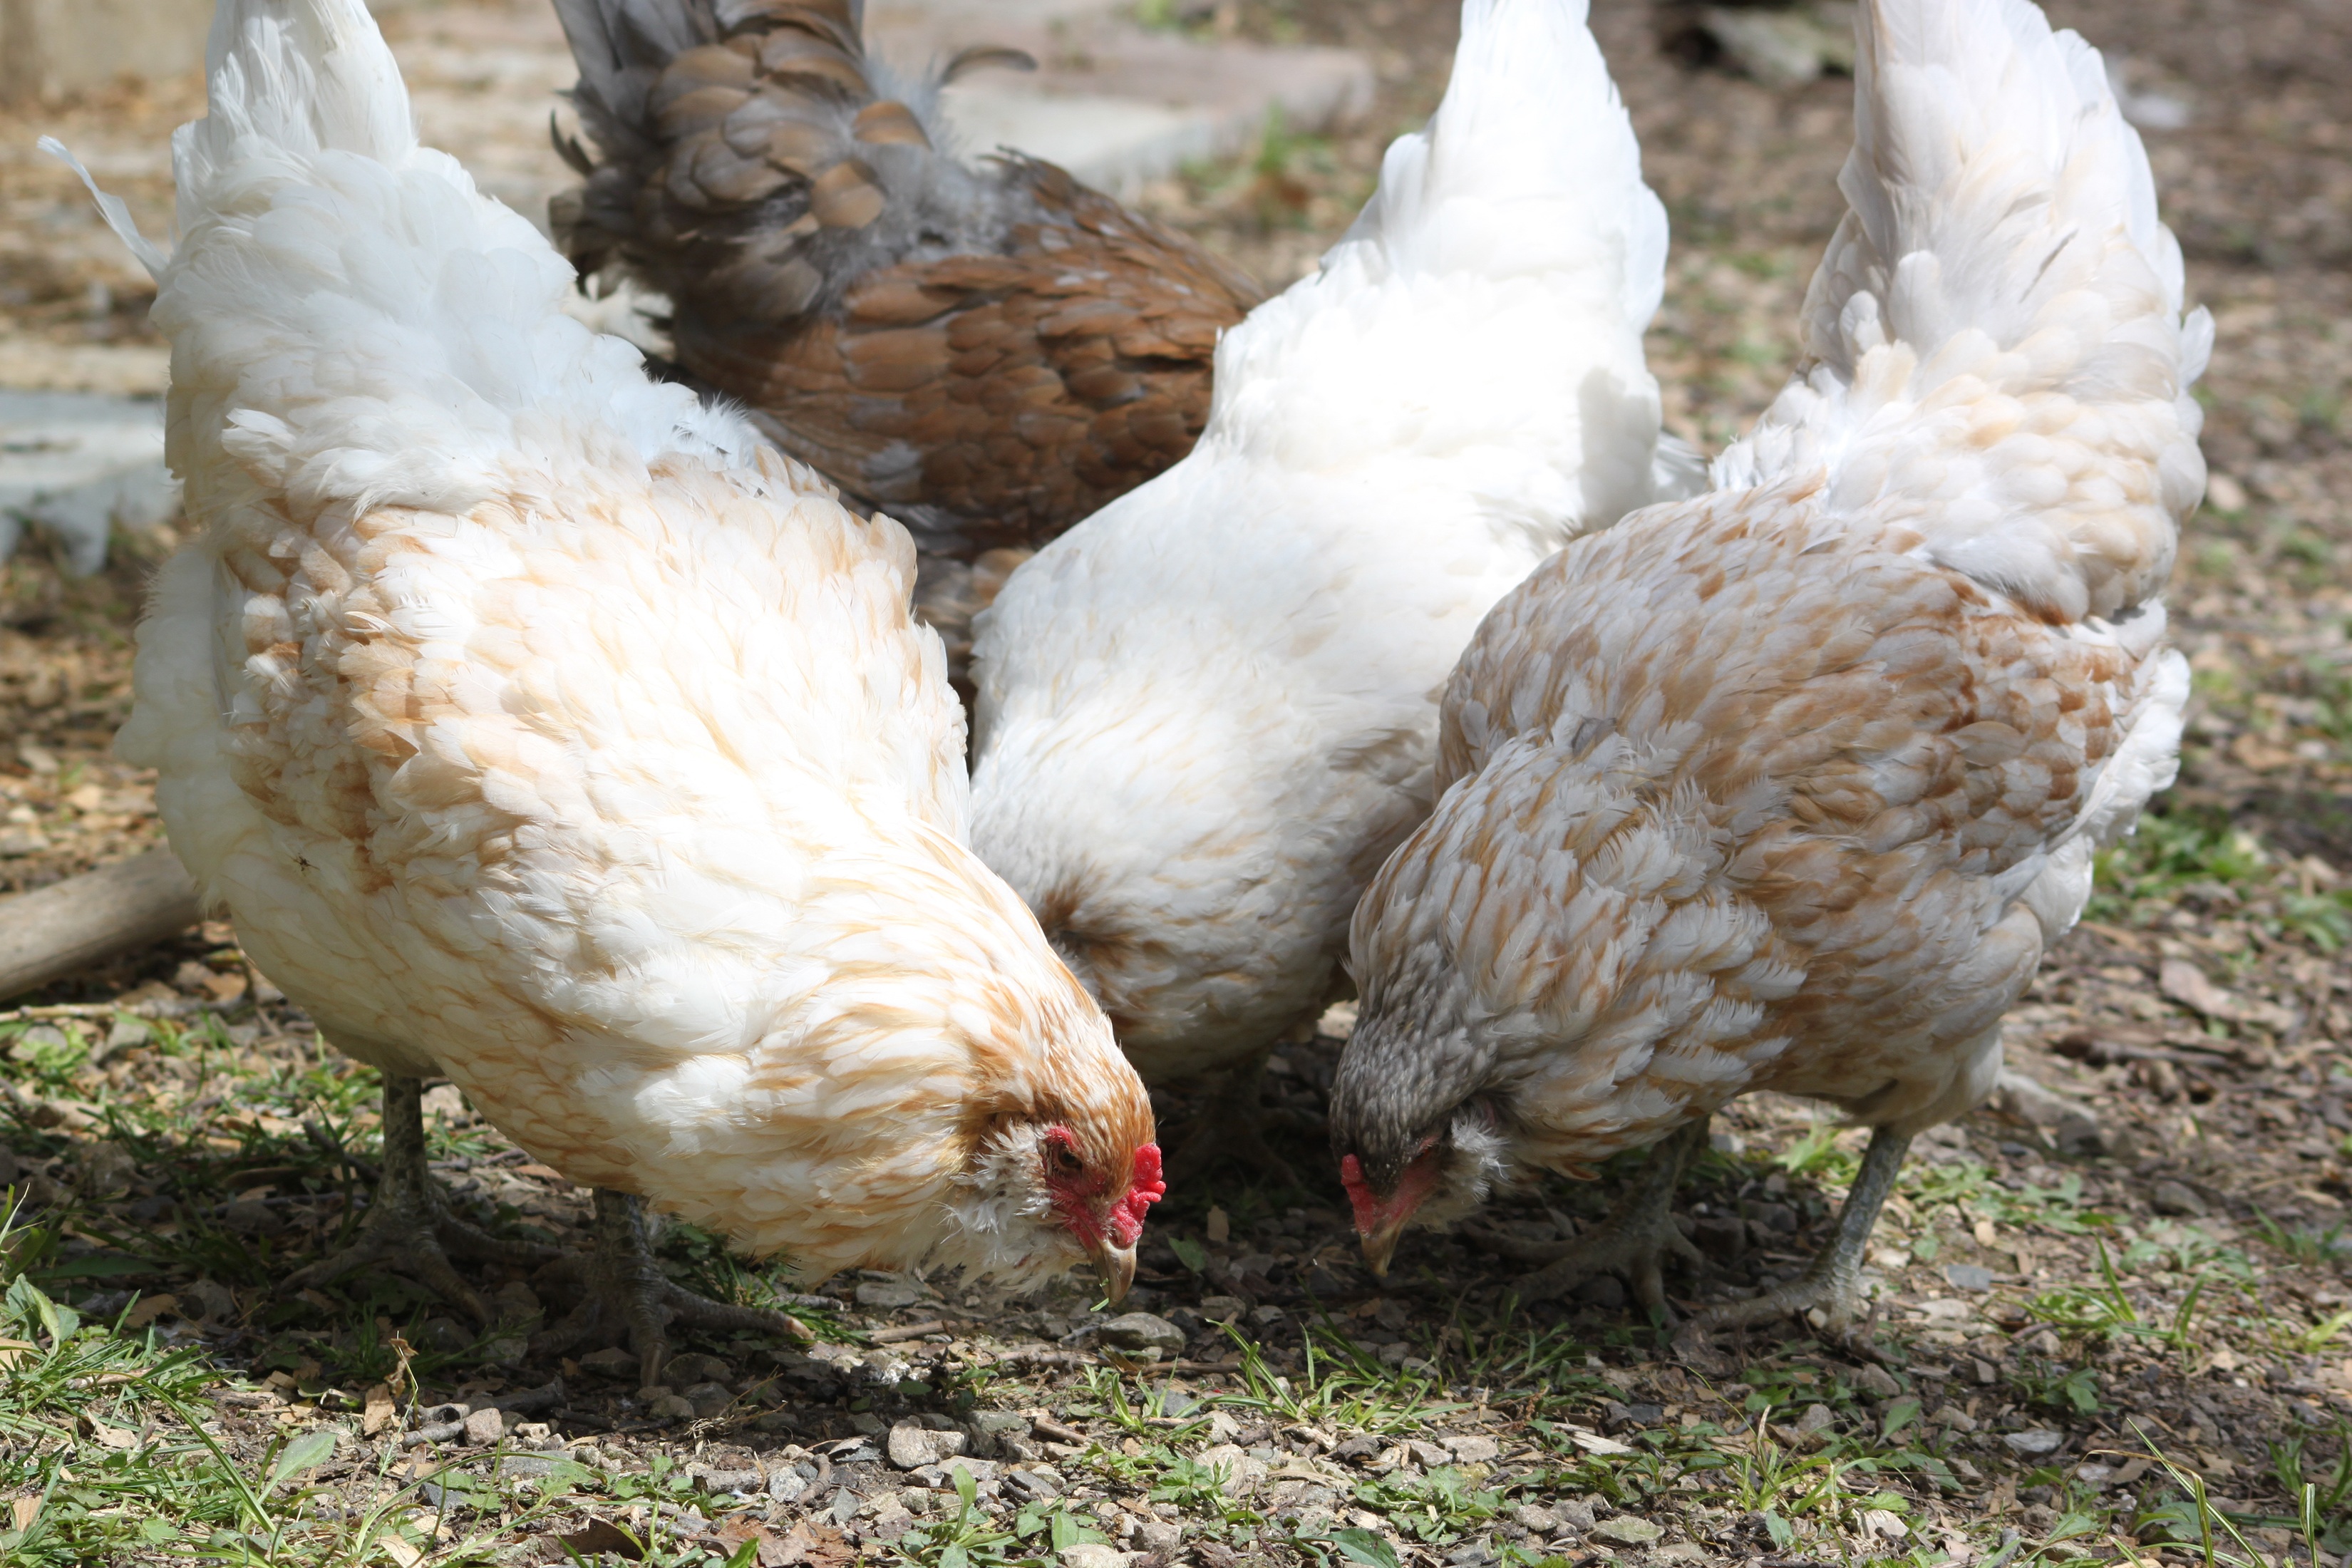
bird, wing, group, sun, farm, animal, summer, rural, food, beak, feather, chicken, fowl, fauna, peck, poultry, hen, sunny, feathers, galliformes, turkey, vertebrate, chick, water bird, phasianidae, forage, americauna, domesticated turkey